Royal Netherlands East Indies Army Air Force

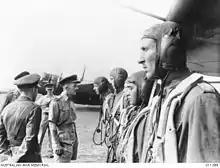
Air Vice-Marshal Conway Pulford greeting pilots of the ML-KNIL in Singapore, January 1942.

On 1 January 1942, the Dutch forces joined the American-British-Dutch-Australian Command, but at the onset of the Japanese assault the ML-KNIL was not up to full combat strength. Of the aircraft that had been ordered, only a small number had been delivered, and many were obsolete models. There were five groups, three of bombers and two of fighters, each of three to four squadrons. A sixth depot group provided support, transport and training. Reconnaissance aircraft were placed directly under command of the Army to give support to ground troops.